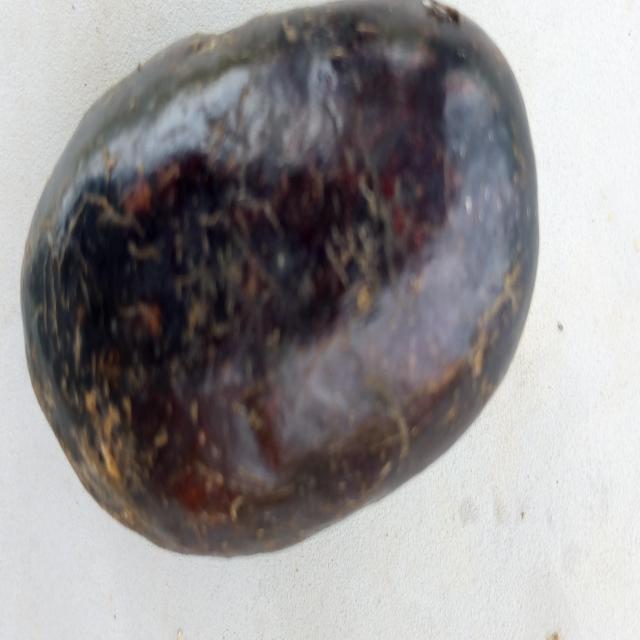
Plum grade: spotted